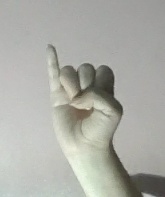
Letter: meem